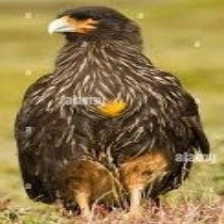
Species: STRIATED CARACARA
Scientific name: PHALCOBOENUS AUSTRALIS